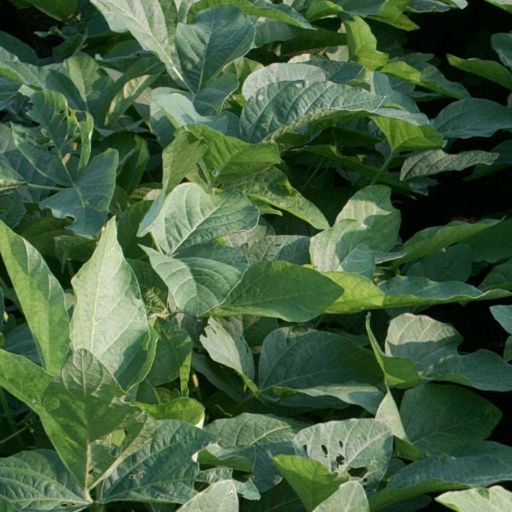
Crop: soybean